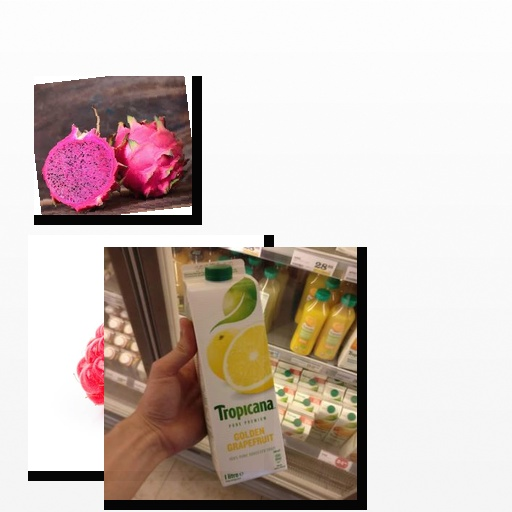
Food items: golden_grapefruit_juice, raspberry, dragon_fruit